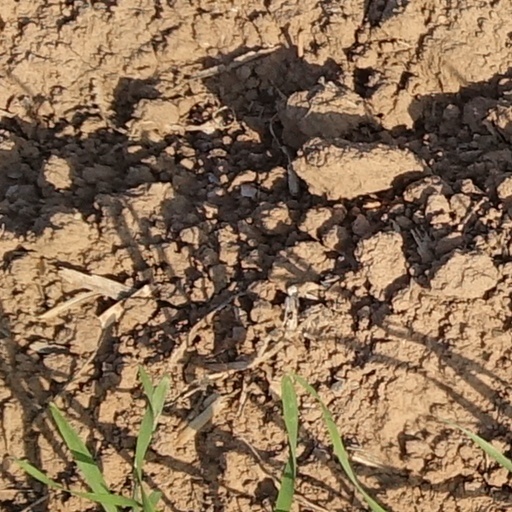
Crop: wheat